Lyric Opera of Chicago

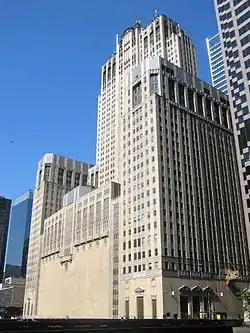
Exterior of the Civic Opera Building, which contains within it theaters and related space for the opera, as well as an office building

Lyric Opera of Chicago is an American opera company based in Chicago, Illinois. The company was founded in Chicago in 1954, under the name 'Lyric Theatre of Chicago' by Carol Fox, Nicola Rescigno and Lawrence Kelly, with a season that included Maria Callas's American debut in "Norma". Fox re-organized the company in 1956 under its present name. Lyric is housed in a theater and related spaces in the Civic Opera Building. These spaces are now owned by Lyric.